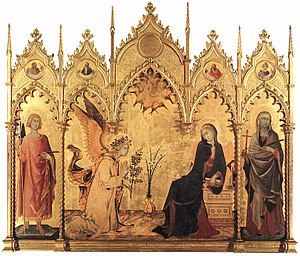
Galleria degli Uffizi / Udvalgte højdepunkter
Uffizi-galleriet eller Uffizierne er et fremtrædende kunstmuseum, der ligger ved Piazza della Signoria i det Historiske Centrum af Firenze i Toscana i Italien. Et af de største, vigtigste og meste besøgte italienske museer med en samling af uvurderlige værker, især fra den italienske Renæssance.